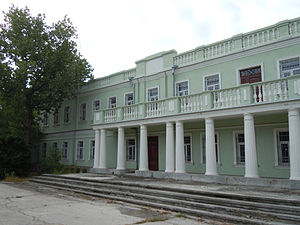
Bolhrad
Rådhuset i Bolhrad rajon
Bolhrad er en by i Odessa oblast i det sydvestlige Ukraine med 15.479. Byen er det administrative center i Bolhrad rajon.